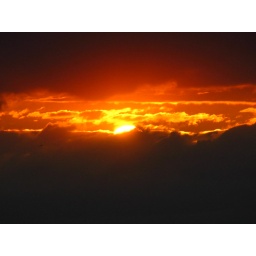
An orange ball settles in over East Harbor State Park...goodnight, lake.